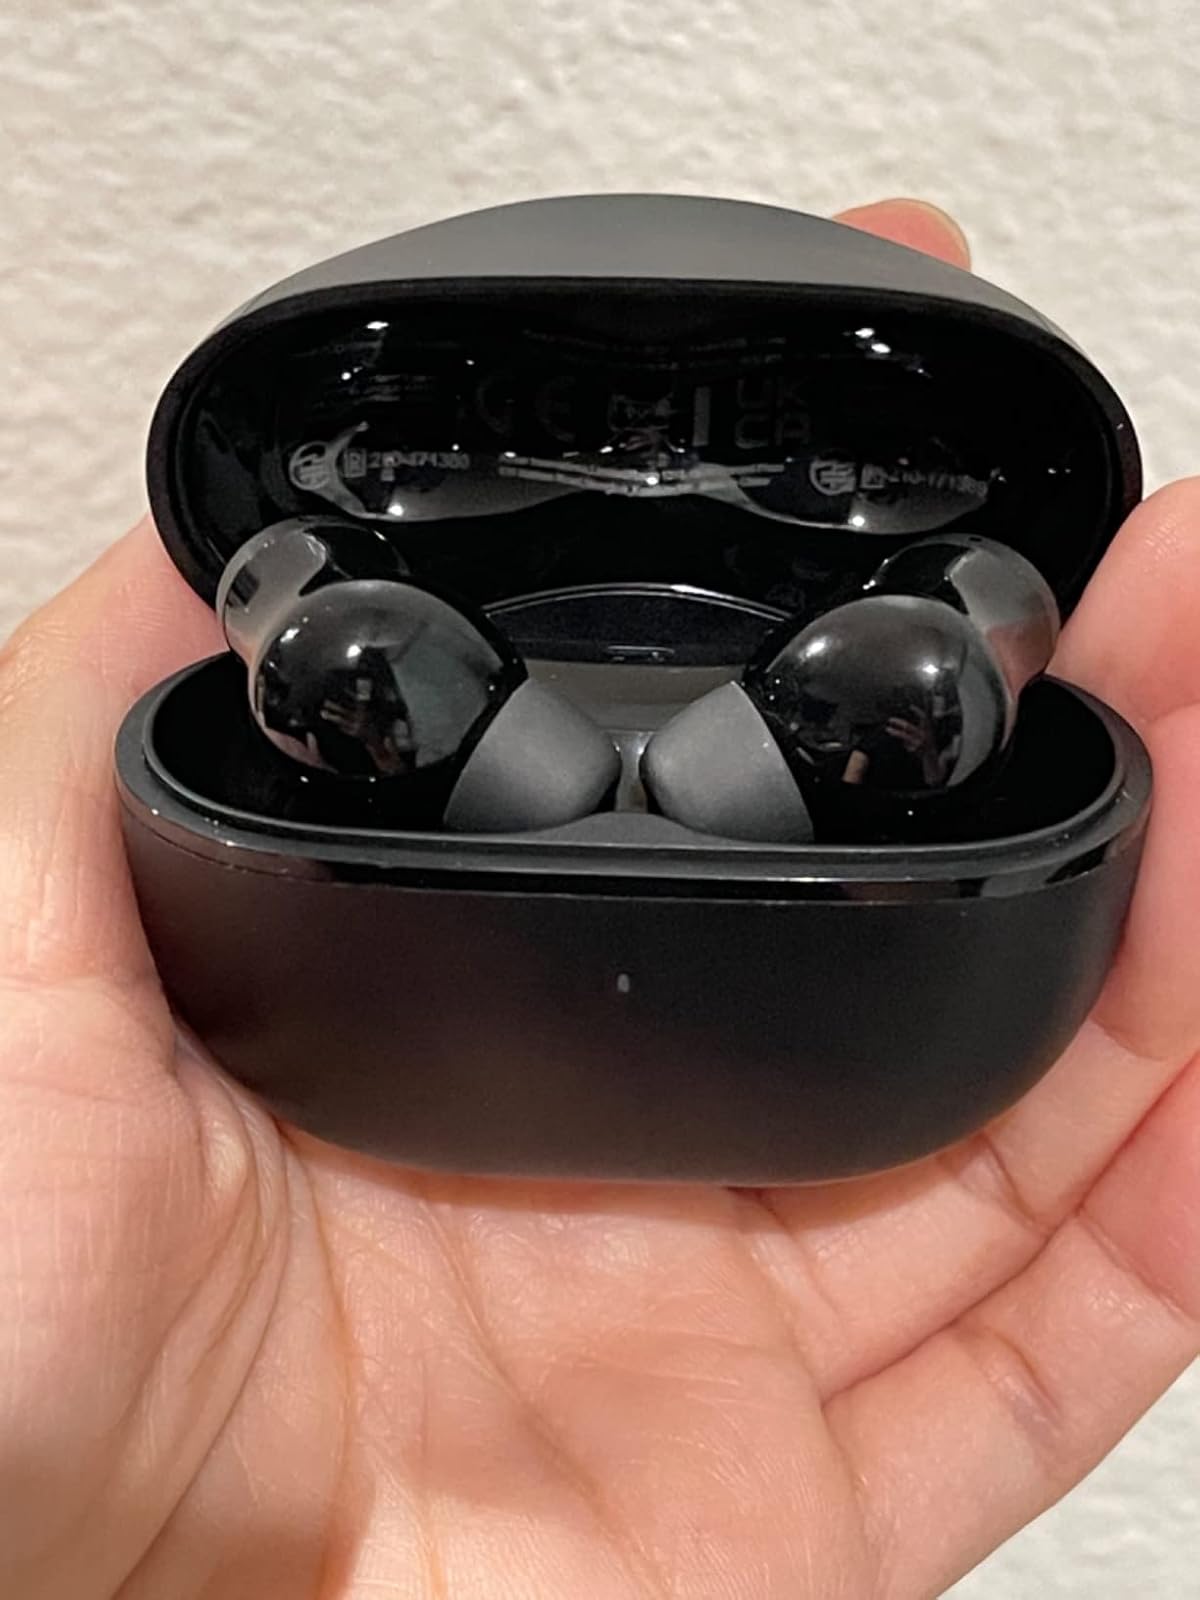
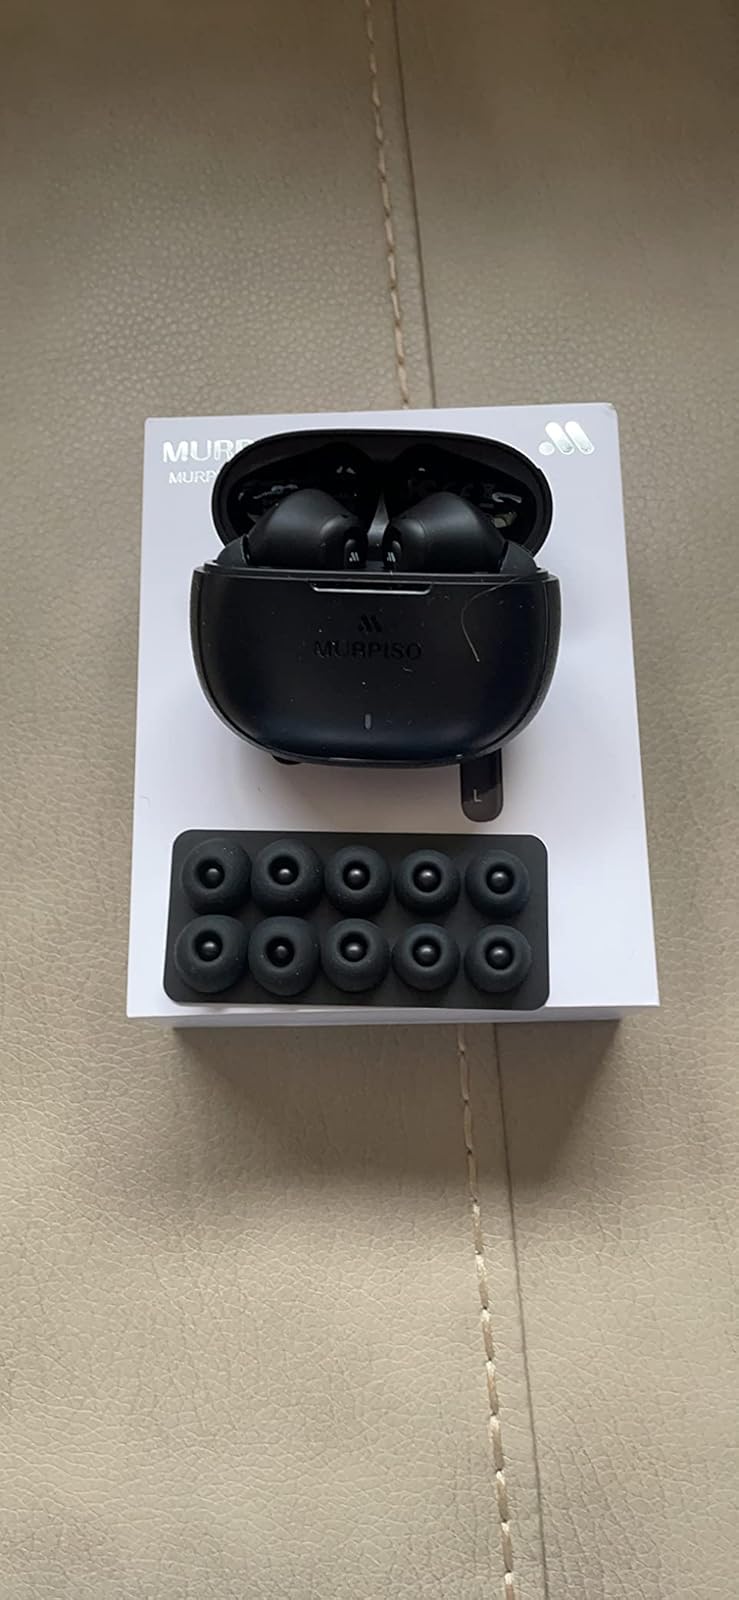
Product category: earbuds
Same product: no